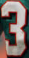
Number: 3